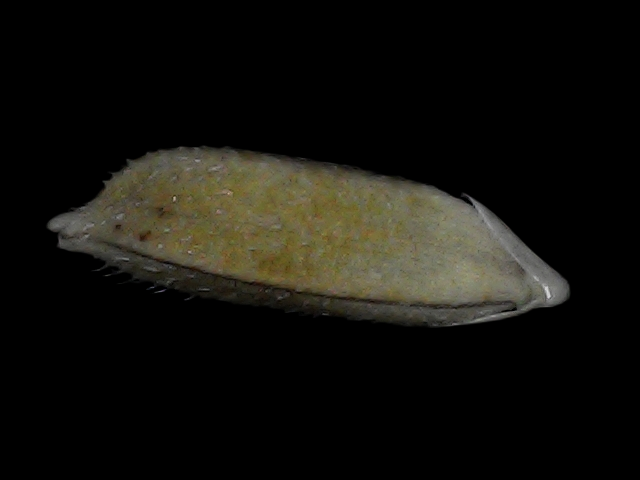
Rice variety: Bd93